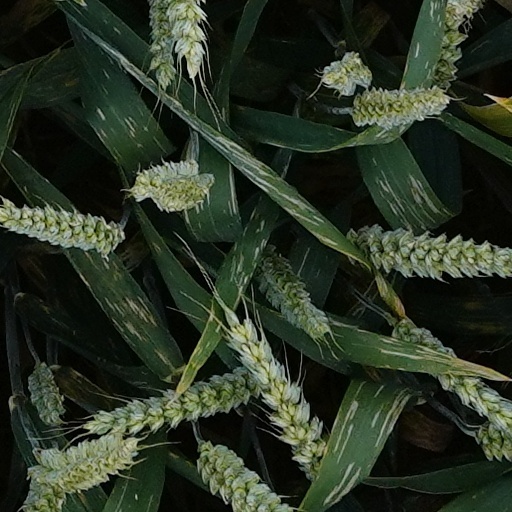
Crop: wheat